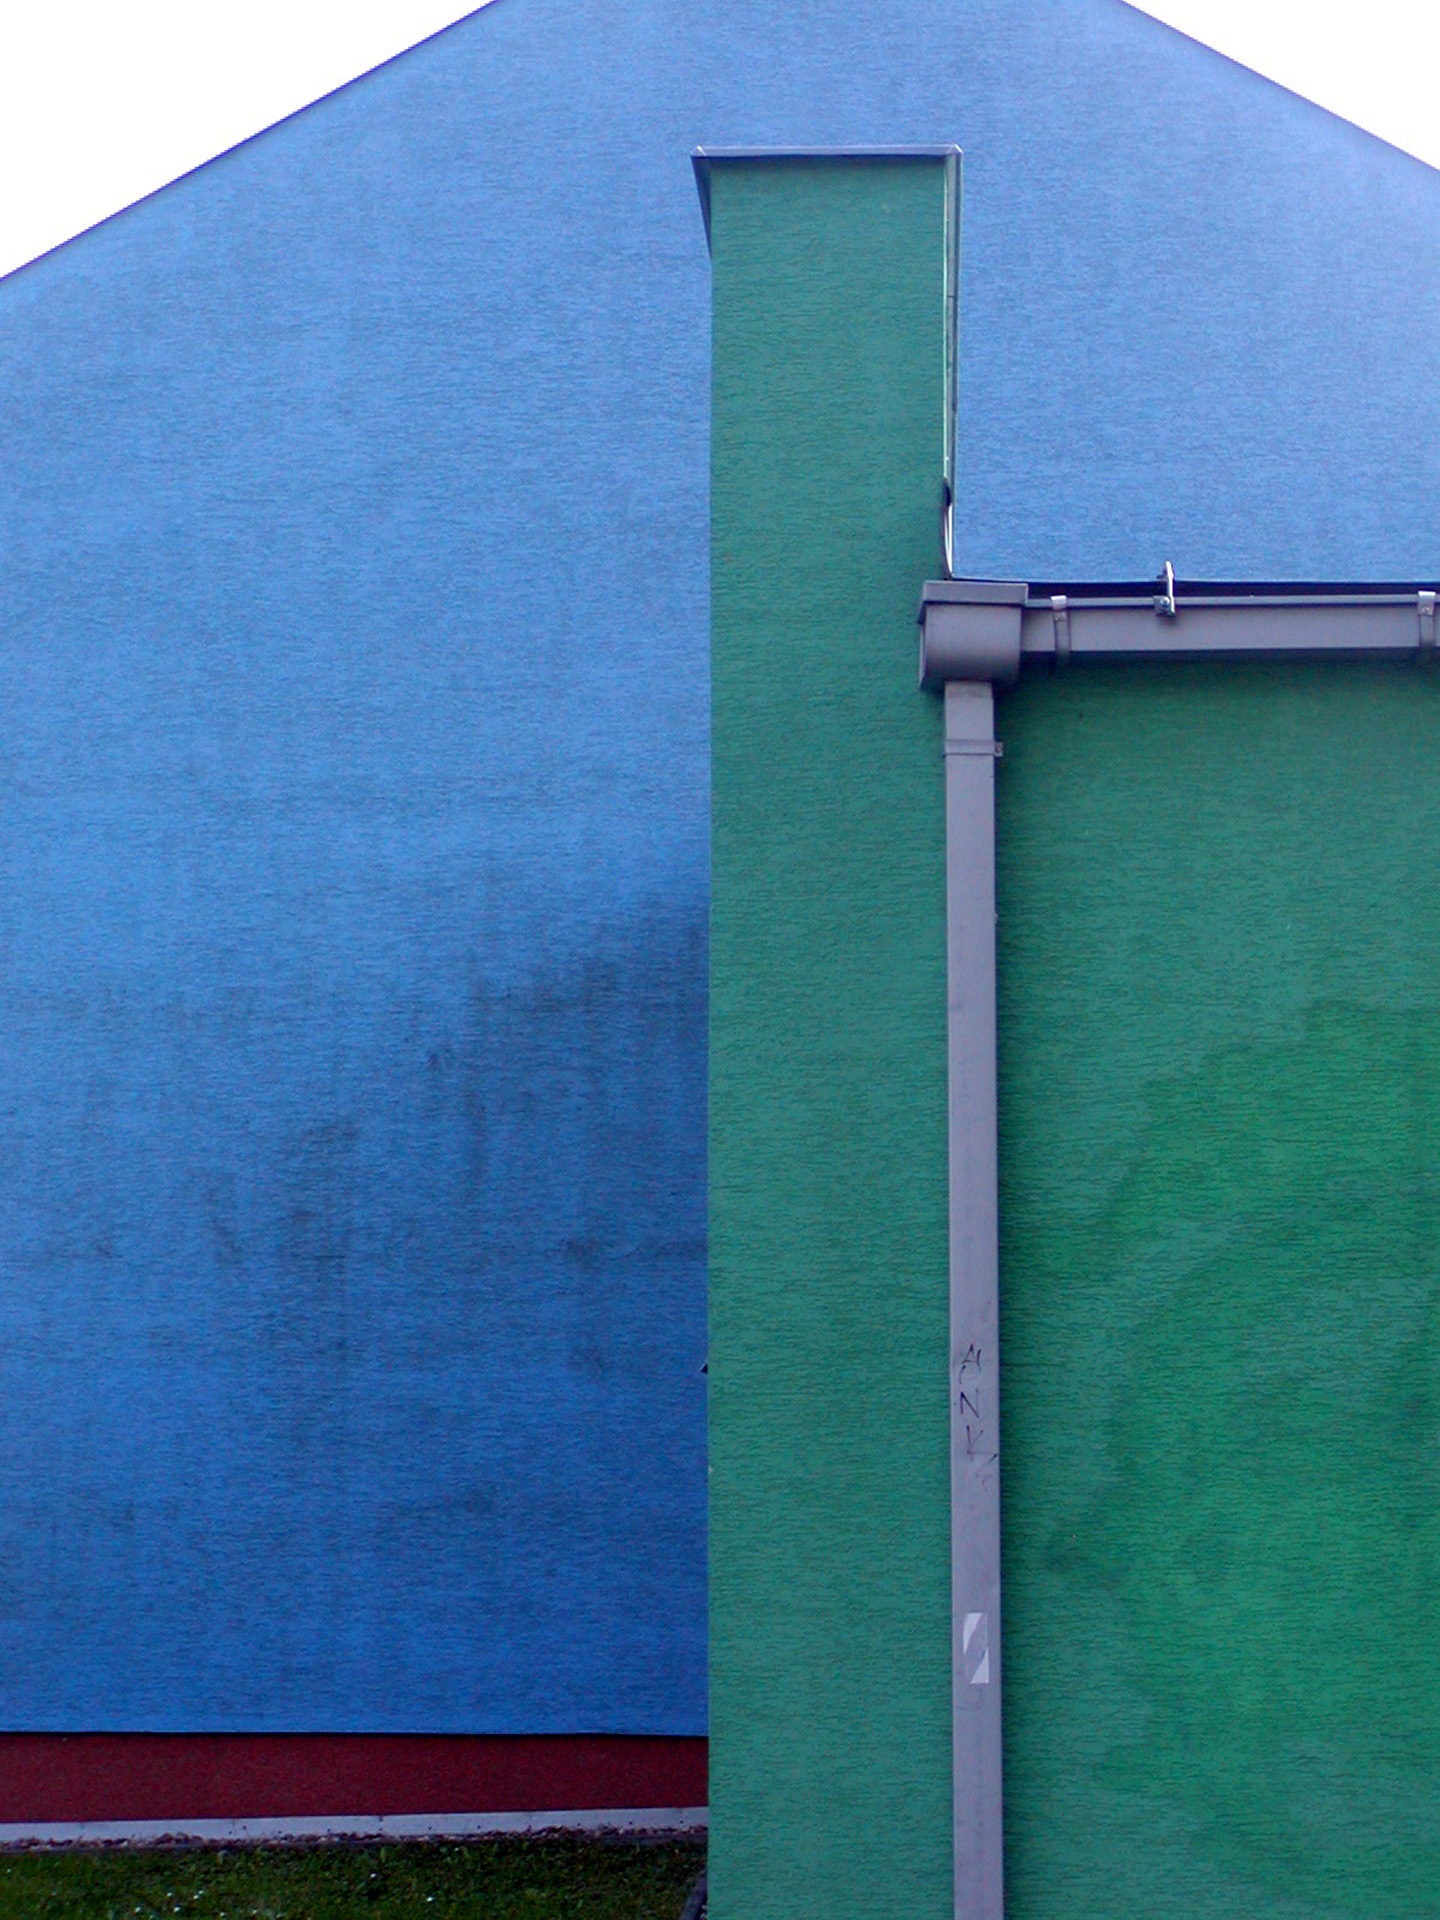
architecture, structure, house, window, wall, line, green, color, facade, blue, door, edge, colors